Paraná Campaign

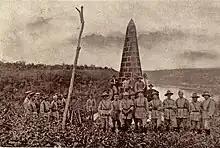
General Rondon at Brazil's border marker with Argentina in Foz do Iguaçu

The rebels tried to advance eastwards, as far as Guarapuava and Ponta Grossa, to establish a rail link with Rio Grande do Sul. In November, they met the loyalists at the top of Serra do Medeiros, where they were repelled, retreating to Belarmino and Formigas, which they would lose until the end of the year, retreating to the surroundings of Catanduvas, where they remained on the defensive. Both the São Paulo officers and general Rondon thought in terms of static warfare, with large units and massive frontal attacks. This assured a loyalist victory, as they received reinforcements and supplies, while the rebels had no regular supplies.